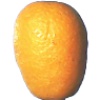
Label: Kumquats 1